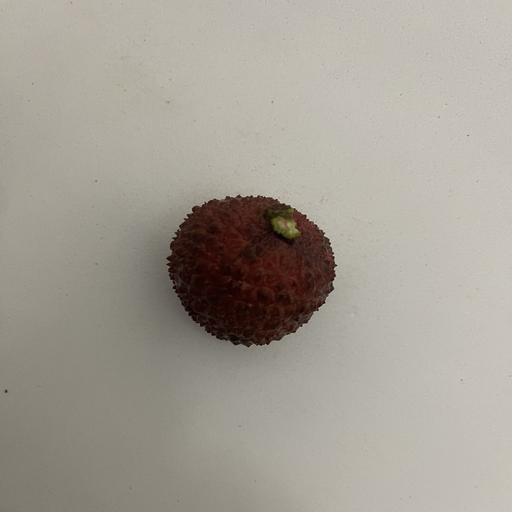
Crop type: Lichi